Oleg Mitvol

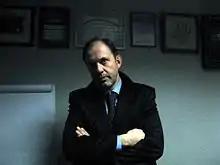

Oleg Lvovich Mitvol (born October 3, 1966) is a Russian environmentalist, businessman and government official, known for his activity in the chair of environmental protection department.